Arlesheim

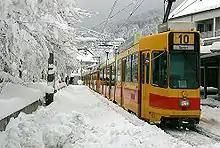
A tram in Arlesheim

After the short-lived Rauracian Republic (1792–93), the village was under French rule from 1793 to 1814. Between 1793 and 1800 it was part of the Département of Mont-Terrible and then in 1800–1814 it was part of the Département of Haut-Rhin. Under the revolutionary forces, the Cathedral and the Domherrenhäuser were nationalized. Courageous citizens bought the cathedral and prevented it from being demolished. Later, the parish acquired the building and the cathedral became a parish church. In 1814–1815, it was the seat of the coalition Governor General of the diocese of Basel. In 1815 the Canton of Basel was recreated. Arlesheim was part of the Canton of Basel until it split into two half-cantons in 1832. Arlesheim joined Basel-Country and became the capital of a district.